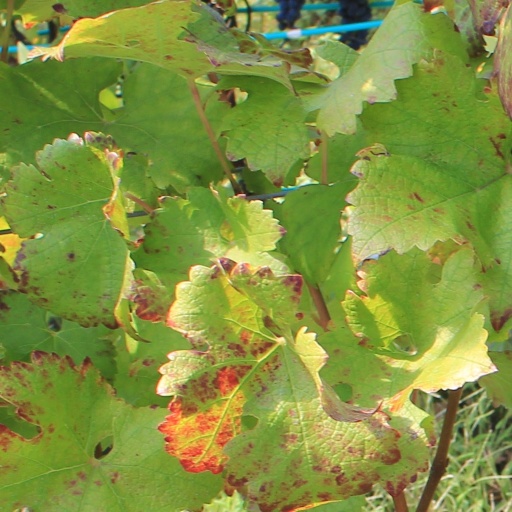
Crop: grape